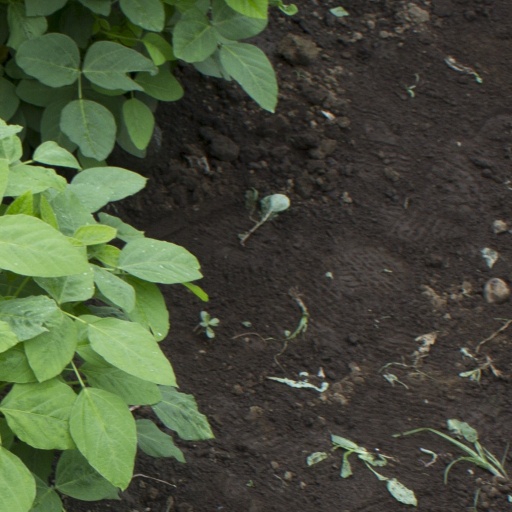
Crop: soybean